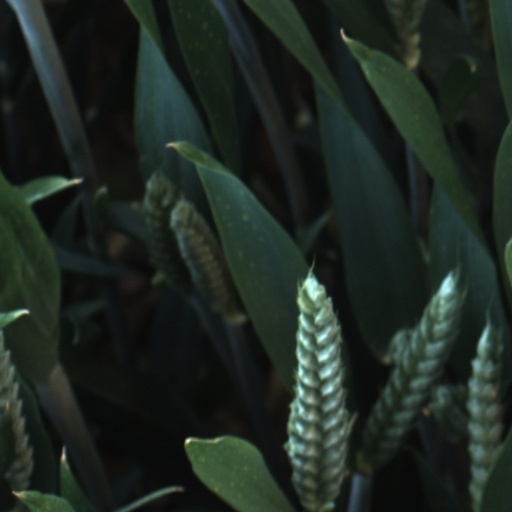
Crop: wheat